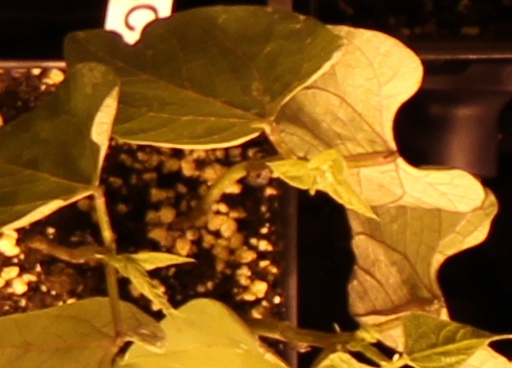
Label: Blackbean